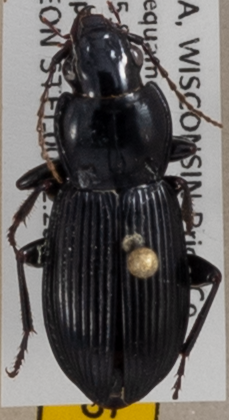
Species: Pterostichus novus
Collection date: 2019-08-06
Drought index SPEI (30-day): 0.608
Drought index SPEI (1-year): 1.45
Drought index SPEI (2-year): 1.13